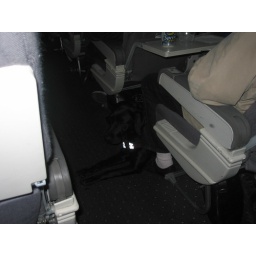
He's tough to spot, but this black service animal is in the middle of the plane's isle.